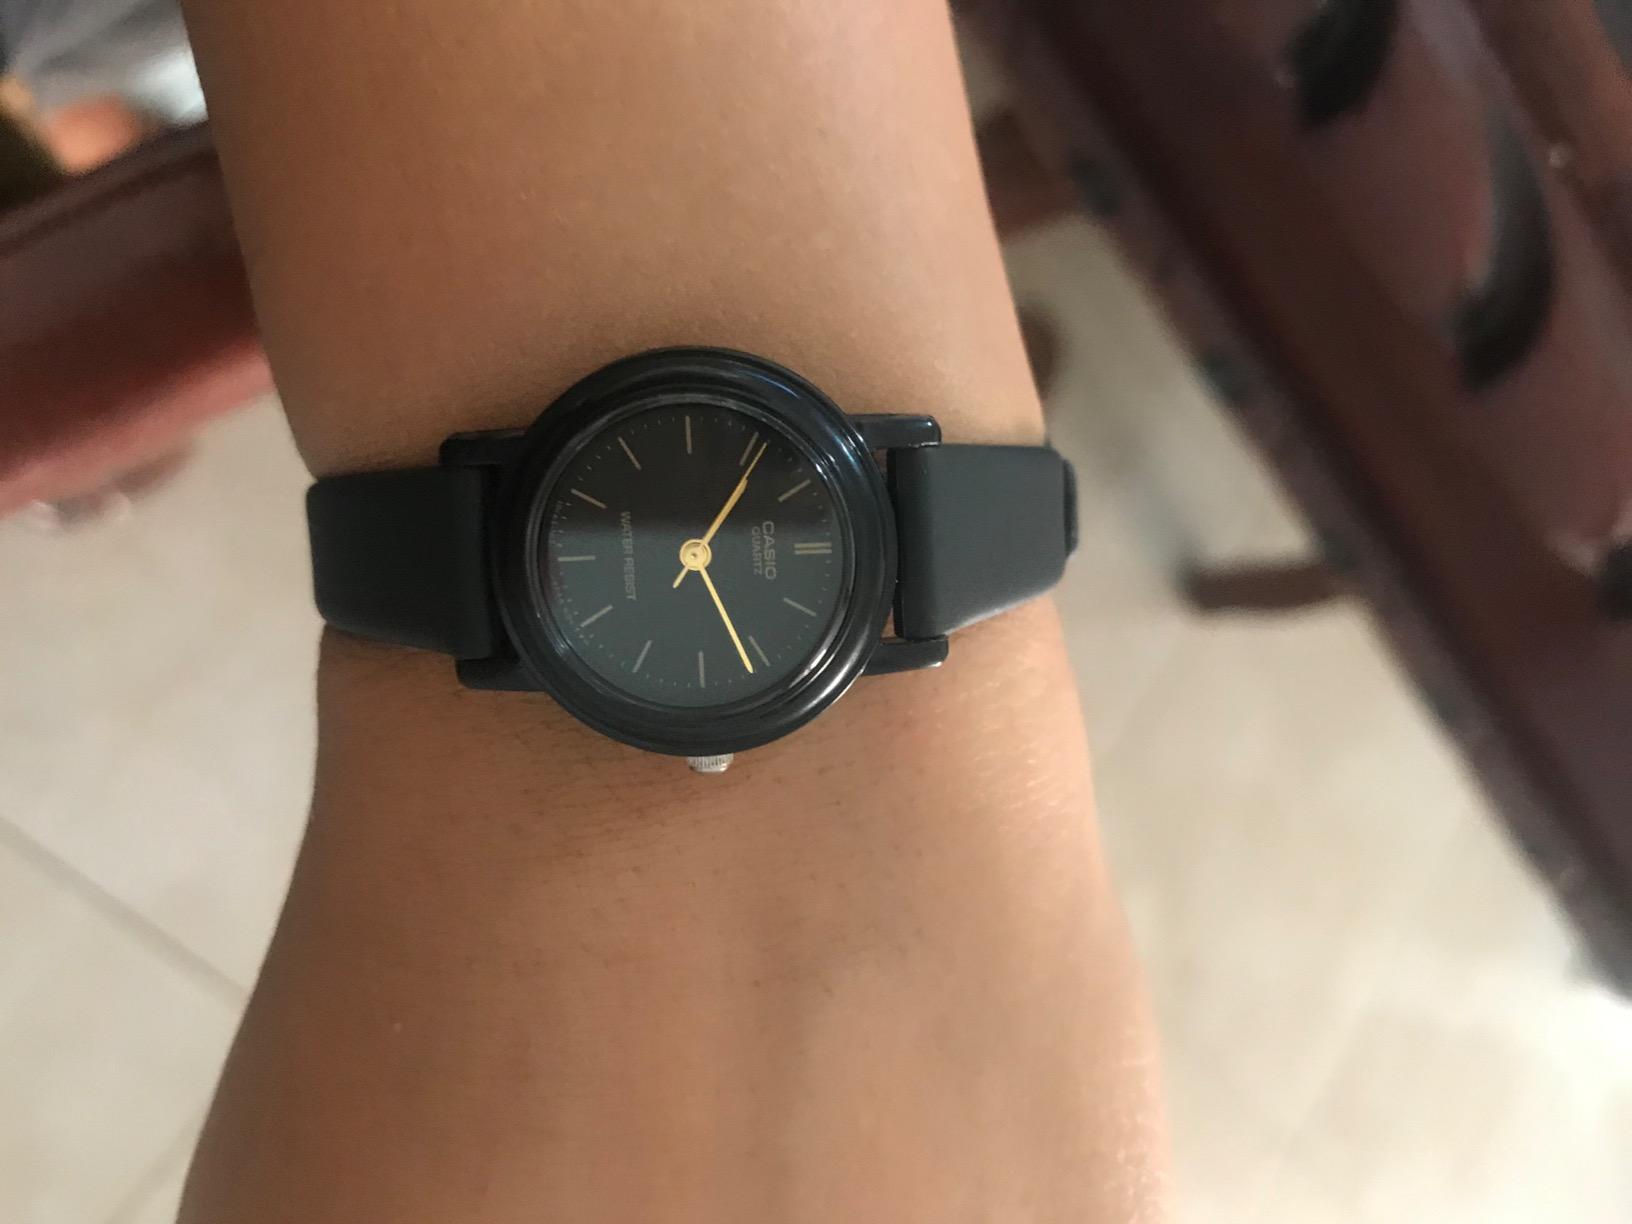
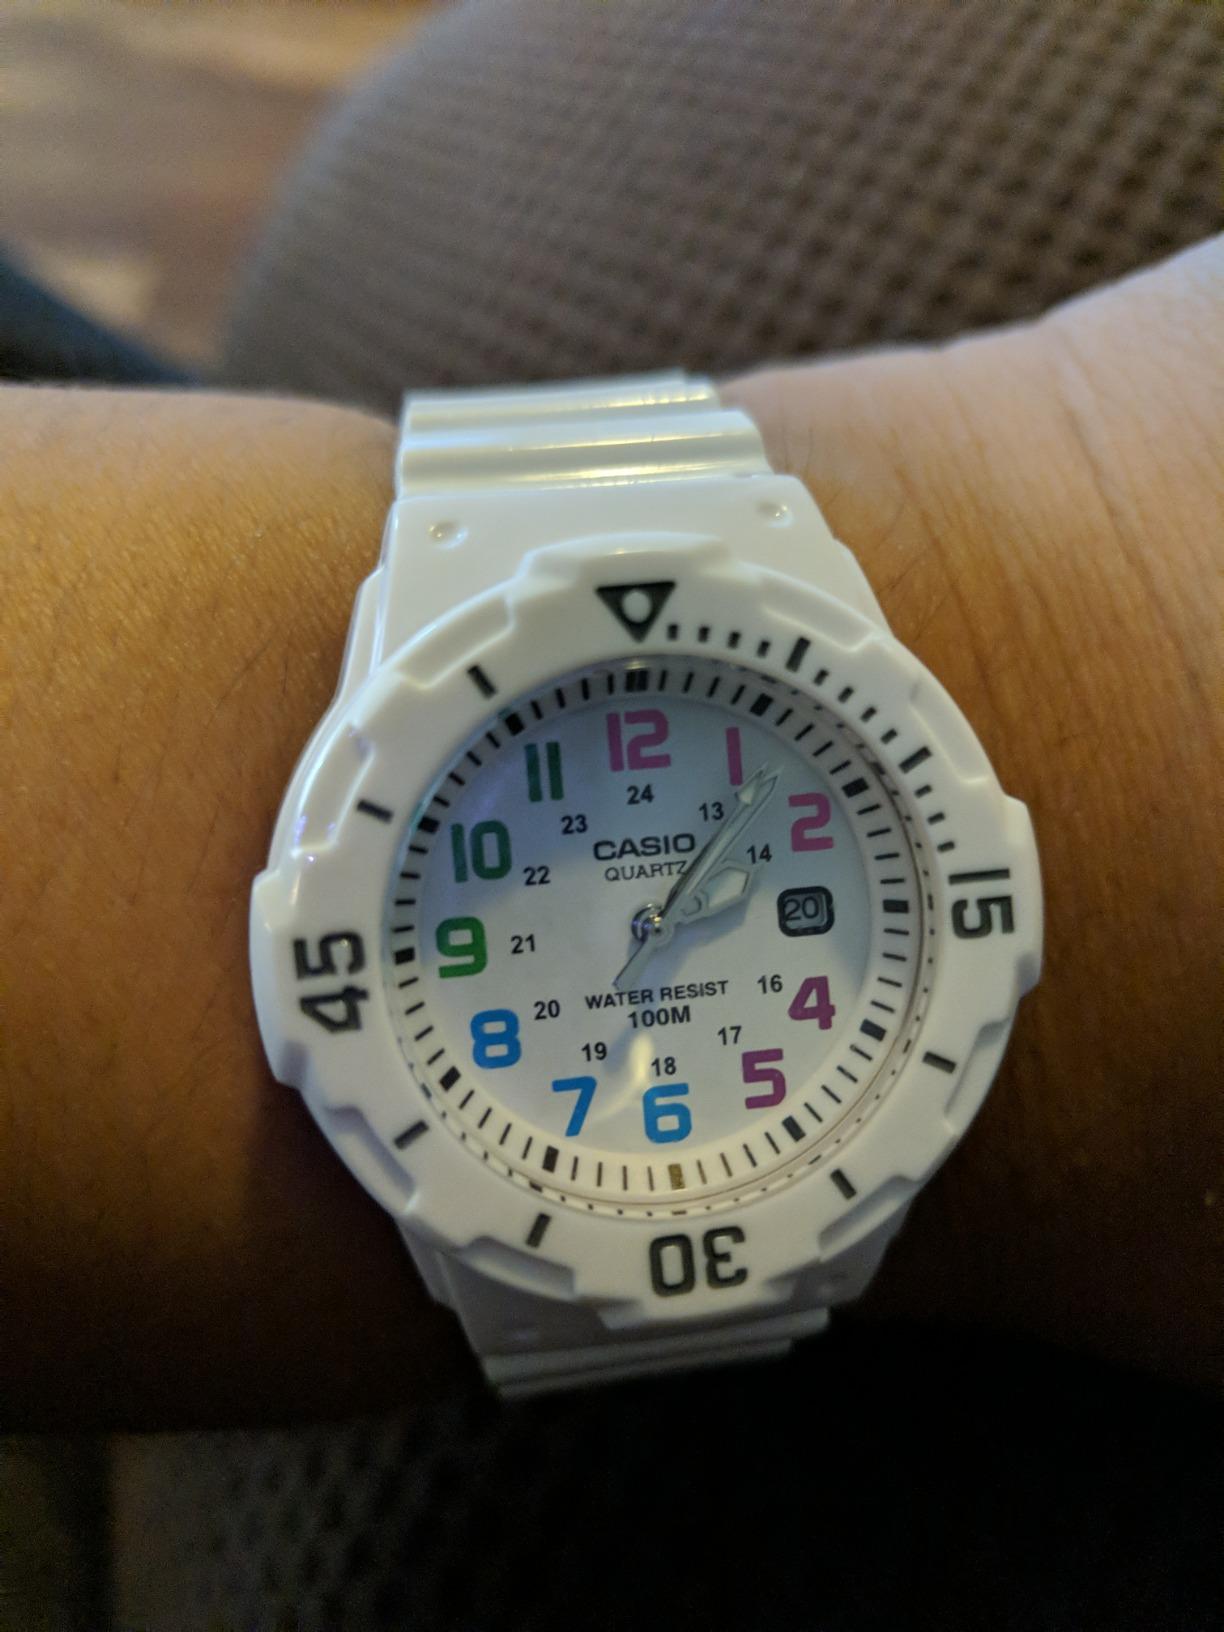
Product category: accessories_watch
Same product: no